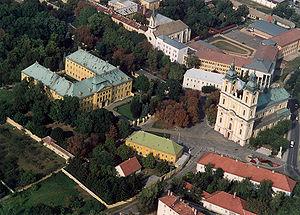
Kalocsa est une ville du comitat de Bács-Kiskun, en Hongrie.